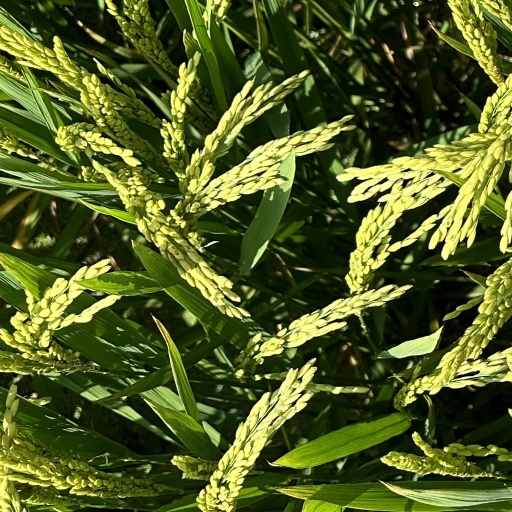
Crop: rice